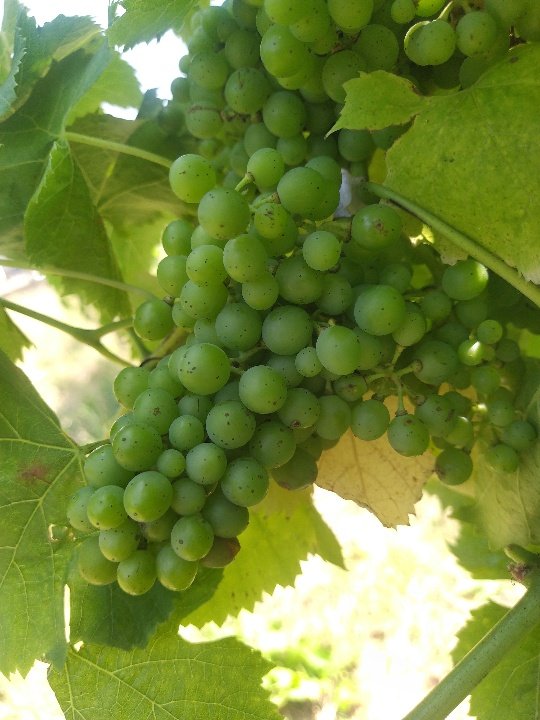
Berries visible: 106
Grape clusters: 2